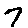
Label: 7